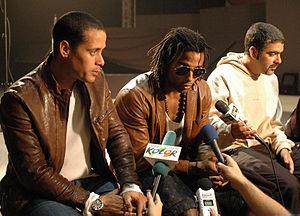
Orishas est un groupe de hip-hop cubain, originaire de La Havane. Il est populaire en Amérique latine, en Espagne et au Portugal. Le groupe tire son nom des Orishas, divinités de la Santeria.